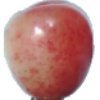
Label: Cherry Rainier 1